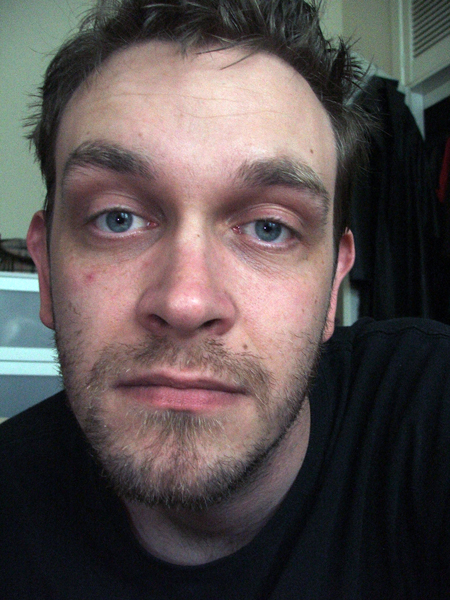
Label: Colored